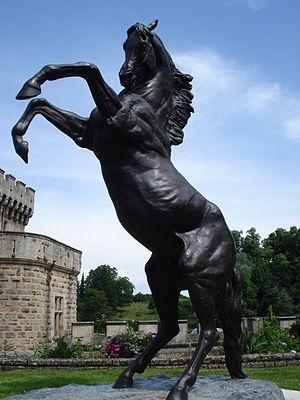
Cet article recense les œuvres d'art dans l'espace public de la Saône-et-Loire, en France.
Le cheval dans la culture tient une place qui reflète son statut d'animal militaire et utilitaire incontournable dans l'histoire de l'humanité, de l'époque de sa domestication à celle de la motorisation. Il est présent dans tous les mythes, légendes et textes religieux des peuples qui connaissent son utilisation, comme l'illustrent des chevaux célèbres tels que le Pégase grec, le Sleipnir nordique, ou encore ceux des Cavaliers de l'Apocalypse. Cette place est symbolisée également par le sacrifice du cheval aux côtés de son maître, ou lors de rites de fécondité ; il intervient également dans des rites archaïques chamaniques.